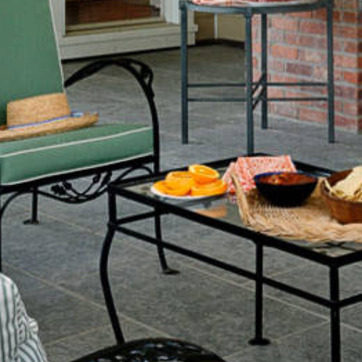
Material: food